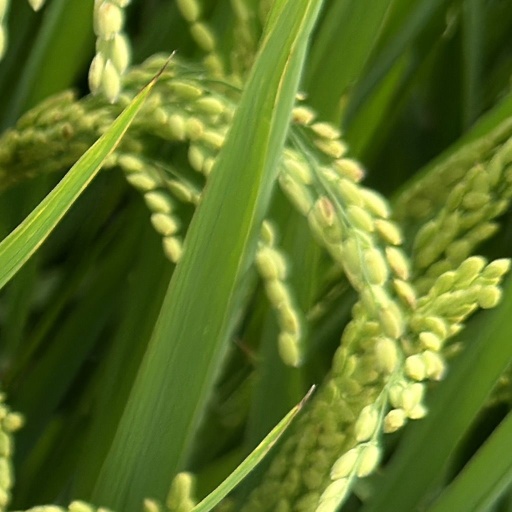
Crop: rice